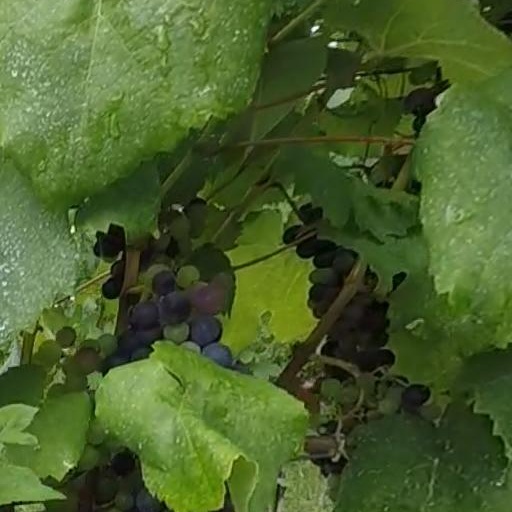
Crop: grape